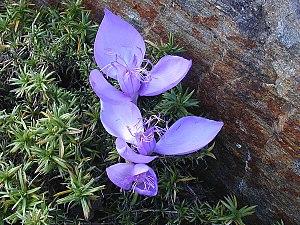
Syn. C. byzantinus, C. iridiflorus. Crocus de Roumanie, N-E de la Yougoslavie et S-W de l'Ukraine poussant entre 130 et700 m sur étendues herbeuses et bois clair. Floraison en septembre octobre. (Photo en culture)
Crocus est un genre botanique de la famille des Iridaceae, qui comprend 90 espèces, dont un tiers fleurit en automne. Les espèces sont en majorité originaires des montagnes de la région méditerranéenne ; la plus grande concentration se trouvant dans les Balkans et en Asie mineure. Font exception Crocus vernus Hill, qui remonte jusqu'en Europe centrale et quelques espèces, notamment Crocus alatavicus Semenova & Reg. et Crocus korolkowii Regel ex Maw, originaires des montagnes d'Asie centrale.
Crocus banaticus est une espèce de crocus présente dans les Balkans, notamment en Roumanie, en Serbie et dans le sud-ouest de l'Ukraine. Elle pousse entre 130 et 700 m d'altitude, sur des étendues herbeuses et dans les bois clairs, et fleurit entre septembre et octobre.